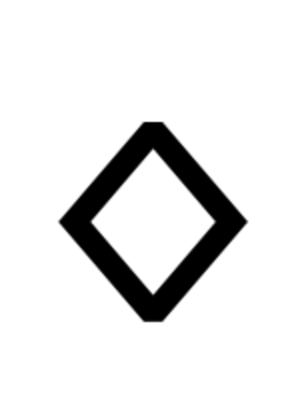
Le symbolisme des lettres concerne le sens et la valeur symboliques des lettres, soit lues, soit écrites, dans une écriture alphabétique ou ailleurs. Alors que, quand on lit, le sens de chaque lettre disparaît, quand on se penche sur le symbolisme des lettres on cherche du sens dans chaque lettre.
L’alphabet runique ou futhark — terme formé à partir du nom de ses six premières lettres — est un alphabet qui fut utilisé pour l'écriture de langues germaniques par des peuples parlant ces langues, tels les Scandinaves, les Frisons, les Anglo-Saxons, etc. Il existe aussi des runes hongroises et des runes turques, deux systèmes indépendants.